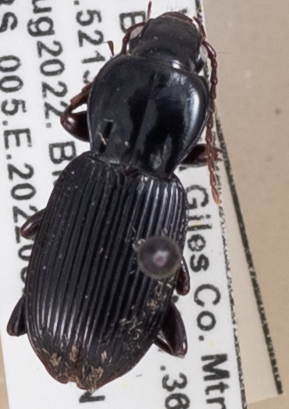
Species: Pterostichus tristis
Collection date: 2022-08-23
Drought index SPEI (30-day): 1.13
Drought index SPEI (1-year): -0.46
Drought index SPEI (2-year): -0.39